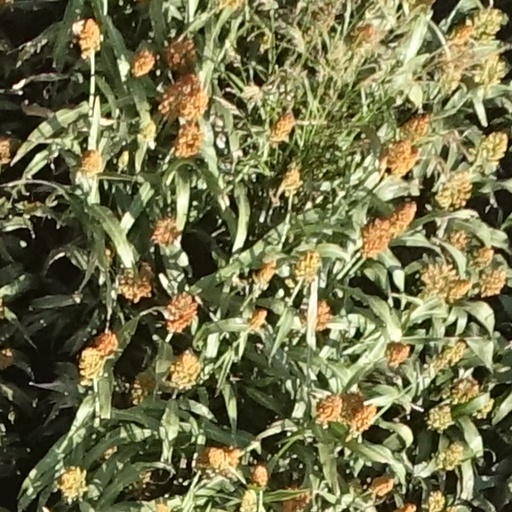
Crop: sorghum